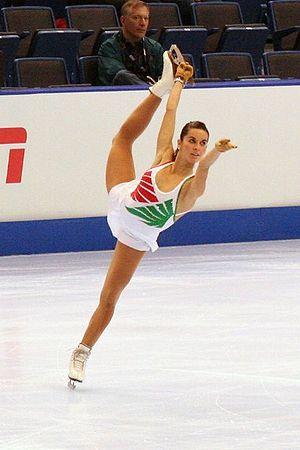
Valentina Marchei, née le 23 mai 1986 à Milan, est une patineuse artistique italienne. Elle a été sacrée championne d'Italie à quatre reprises.